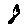
Label: 8